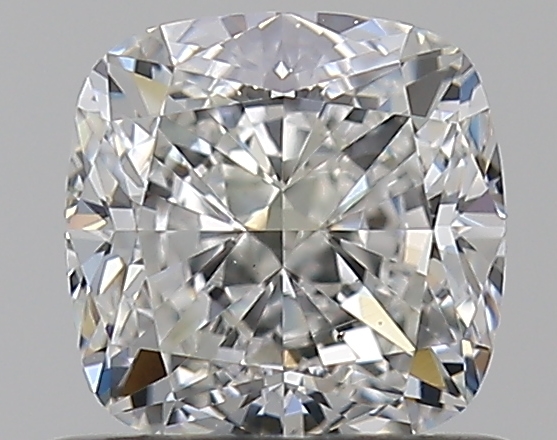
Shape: cushion
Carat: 0.72
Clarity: VS2
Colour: I
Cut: EX
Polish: EX
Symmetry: VG
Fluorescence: ST
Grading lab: GIA
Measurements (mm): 4.91 x 4.91 x 3.38